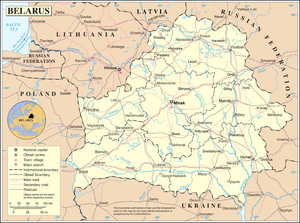
Villes de Biélorussie - la catégorie des communes du Bélarus les plus développés. De nombreuses villes ont hérité de leur statut auprès du temps soviétique. Par loi, une ville en Biélorussie se définit par une population d'au moins 6 000 habitants.